Mayoralty of Michelle Wu

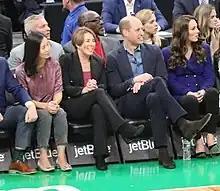
Wu (far left) at a November 2022 Boston Celtics game with Governor-elect Maura Healey, Celtics alum Satch Sanders and diplomatic guests William, Prince of Wales and Catherine, Princess of Wales (who were in Boston for the 2022 Earthshot Prize)

On November 22, 2021, Wu signed an ordinance to divest city investments from companies that derive more than 15 percent of their revenue from fossil fuels, tobacco products, or prison facilities. This is seen as being part of her pursuit of a municipal Green New Deal for Boston. The process will entail the divestment of $65 million in city assets. The new rules do not apply to Boston's employee pension fund, which is governed by state law. While a member of the city council, she had fought for the adoption of such a policy.